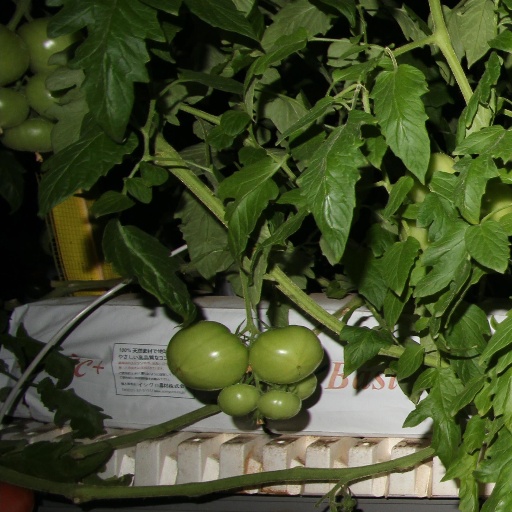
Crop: tomato